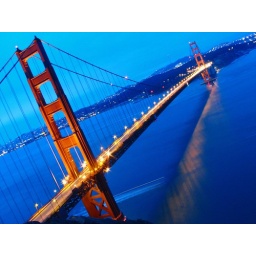
over the golden gate bridge - golden gate national recreation area, marin county, california